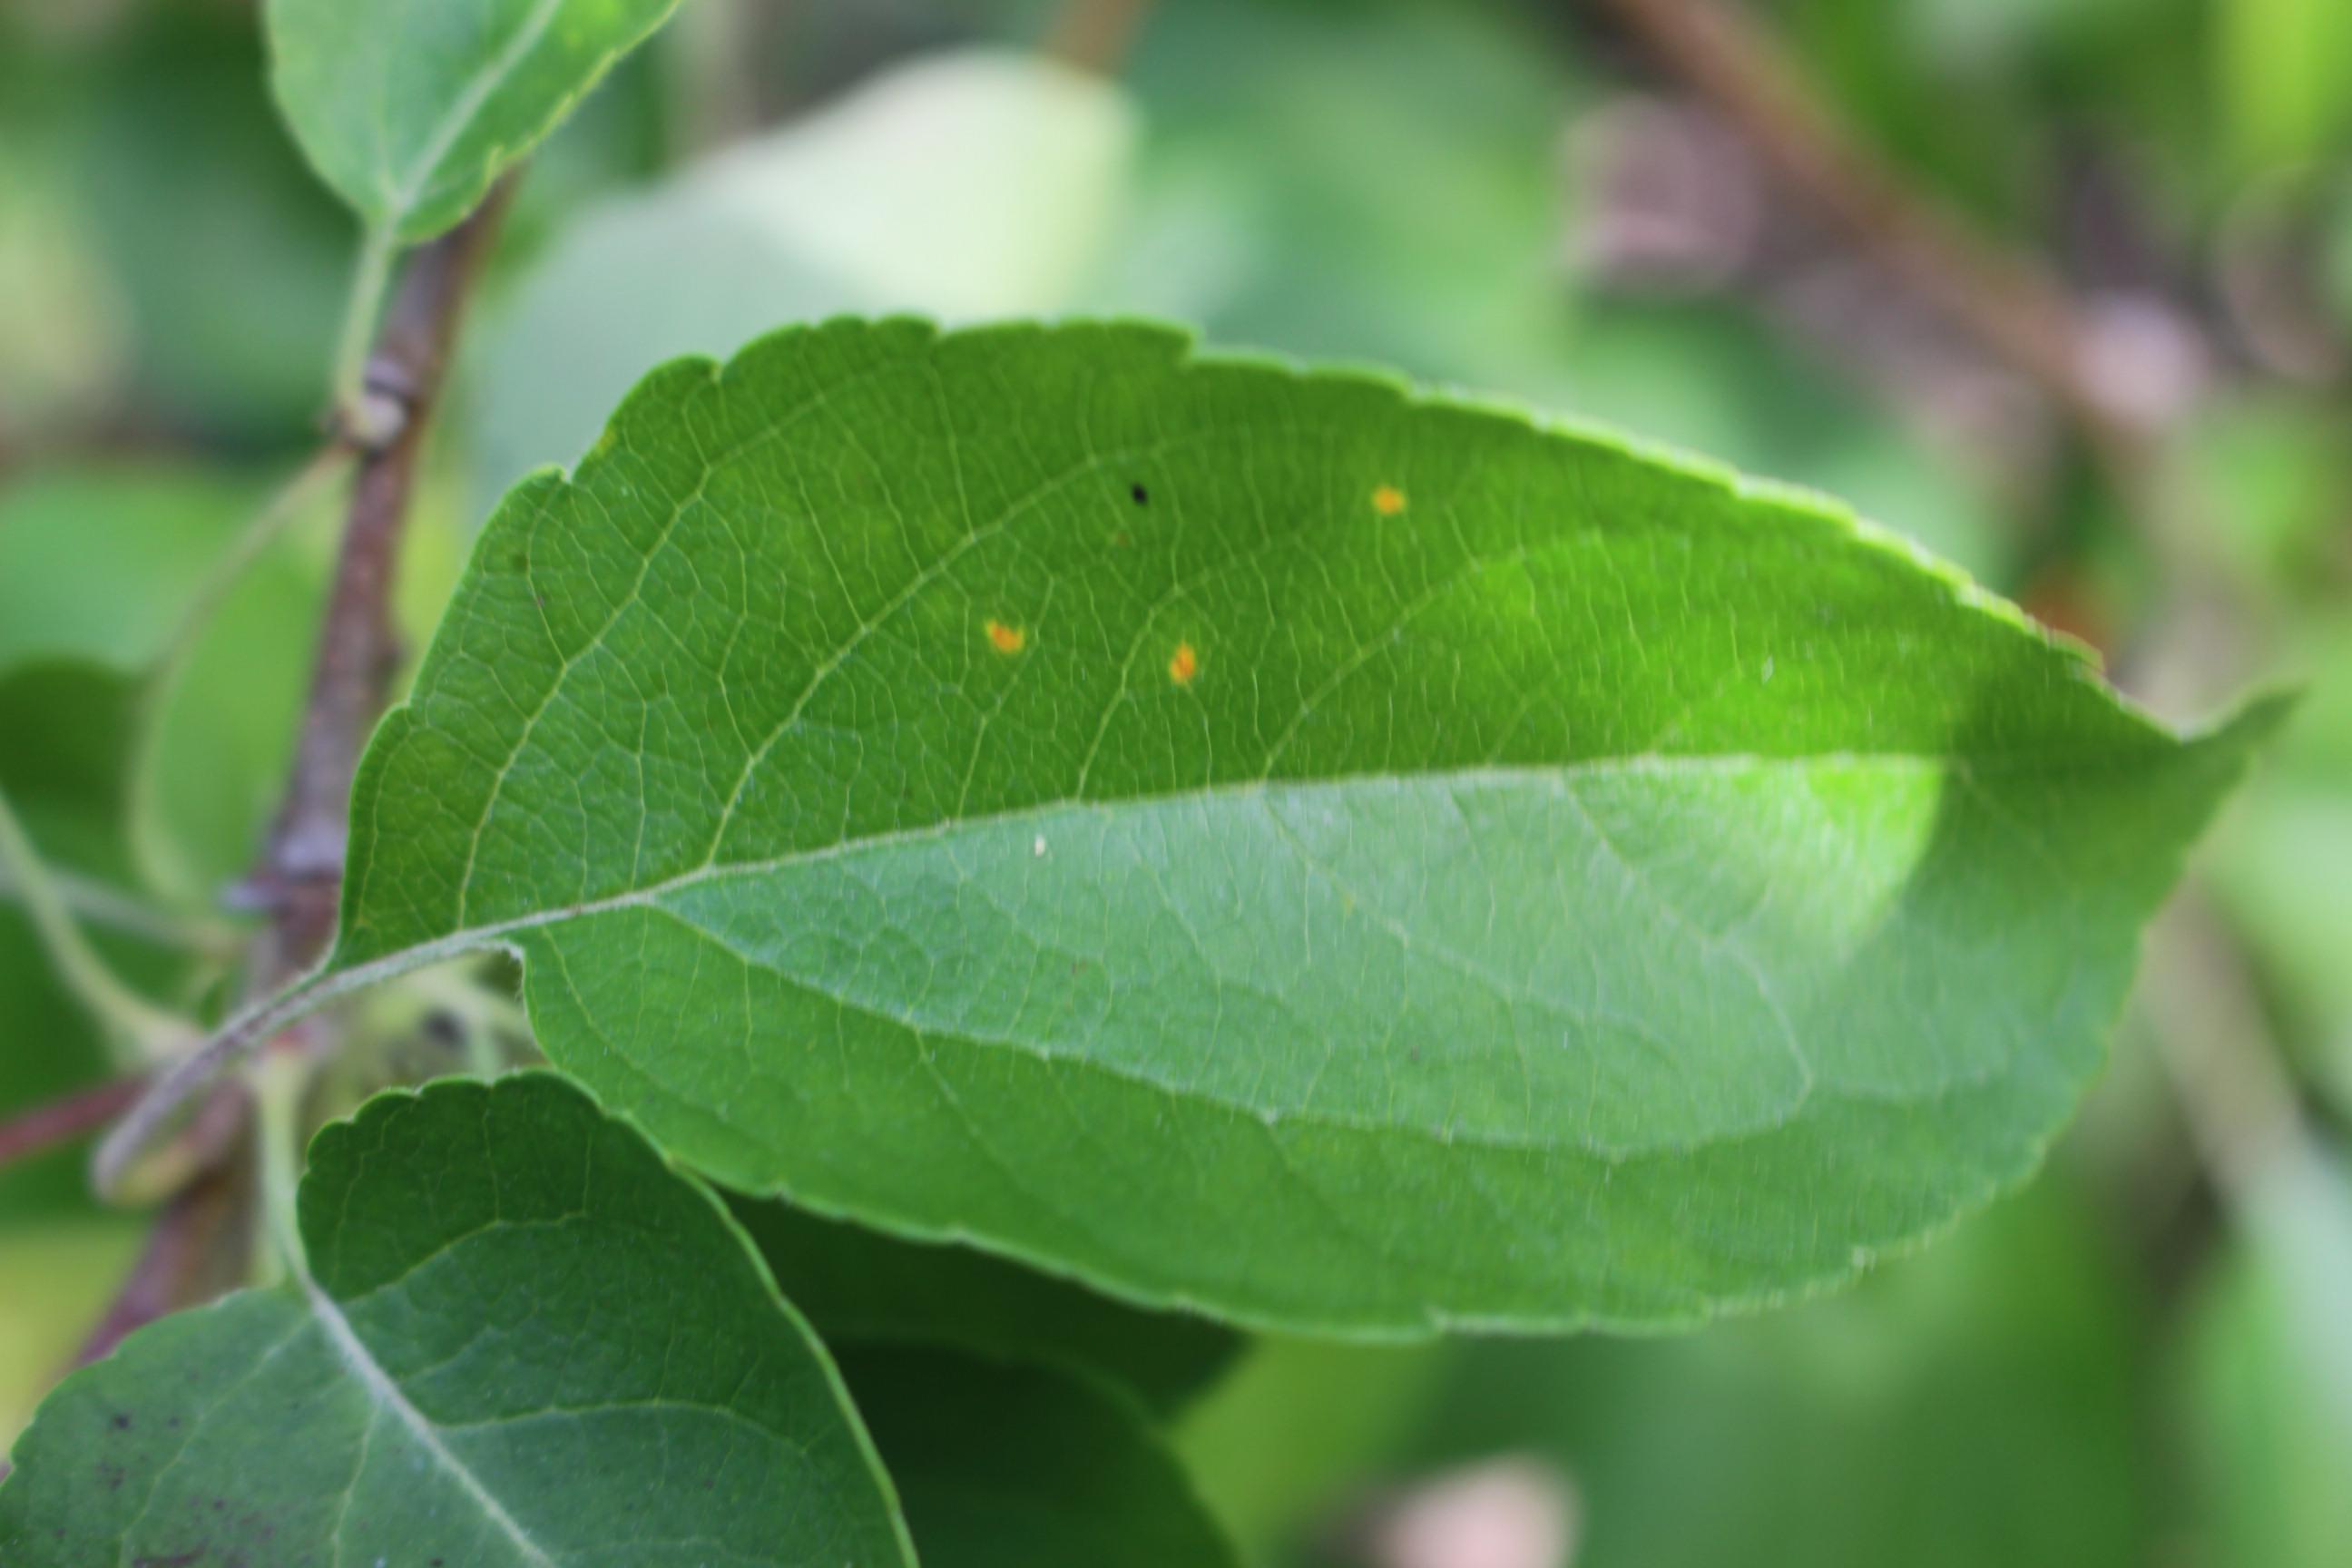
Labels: rust